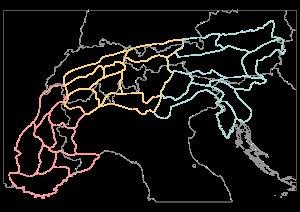
Les Alpes noriques sont un ensemble des Alpes orientales centrales compris entre la vallée de l'Inn au nord-ouest, la vallée de l'Enns au nord et celle de la Drave au sud, entre l'Autriche et l'Italie, et plus infimement en Slovénie. La Mur s'écoule également au sein de cet ensemble, en direction de l'est.
Le massif des Alpes est un ensemble montagneux qui s'étend sur plus d'un millier de kilomètres, d'Italie jusqu'en en Autriche. Il est partagé par huit pays : l'Italie, la France, Monaco, la Suisse, l'Autriche, le Liechtenstein, l'Allemagne, et la Slovénie.
Les Alpes bavaroises sont un ensemble de chaînes de montagnes située dans la partie nord-est des Alpes.